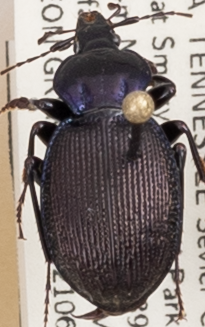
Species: Sphaeroderus stenostomus lecontei
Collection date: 2021-06-08
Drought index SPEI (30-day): -0.42
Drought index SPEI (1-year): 0.63
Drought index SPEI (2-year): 2.09